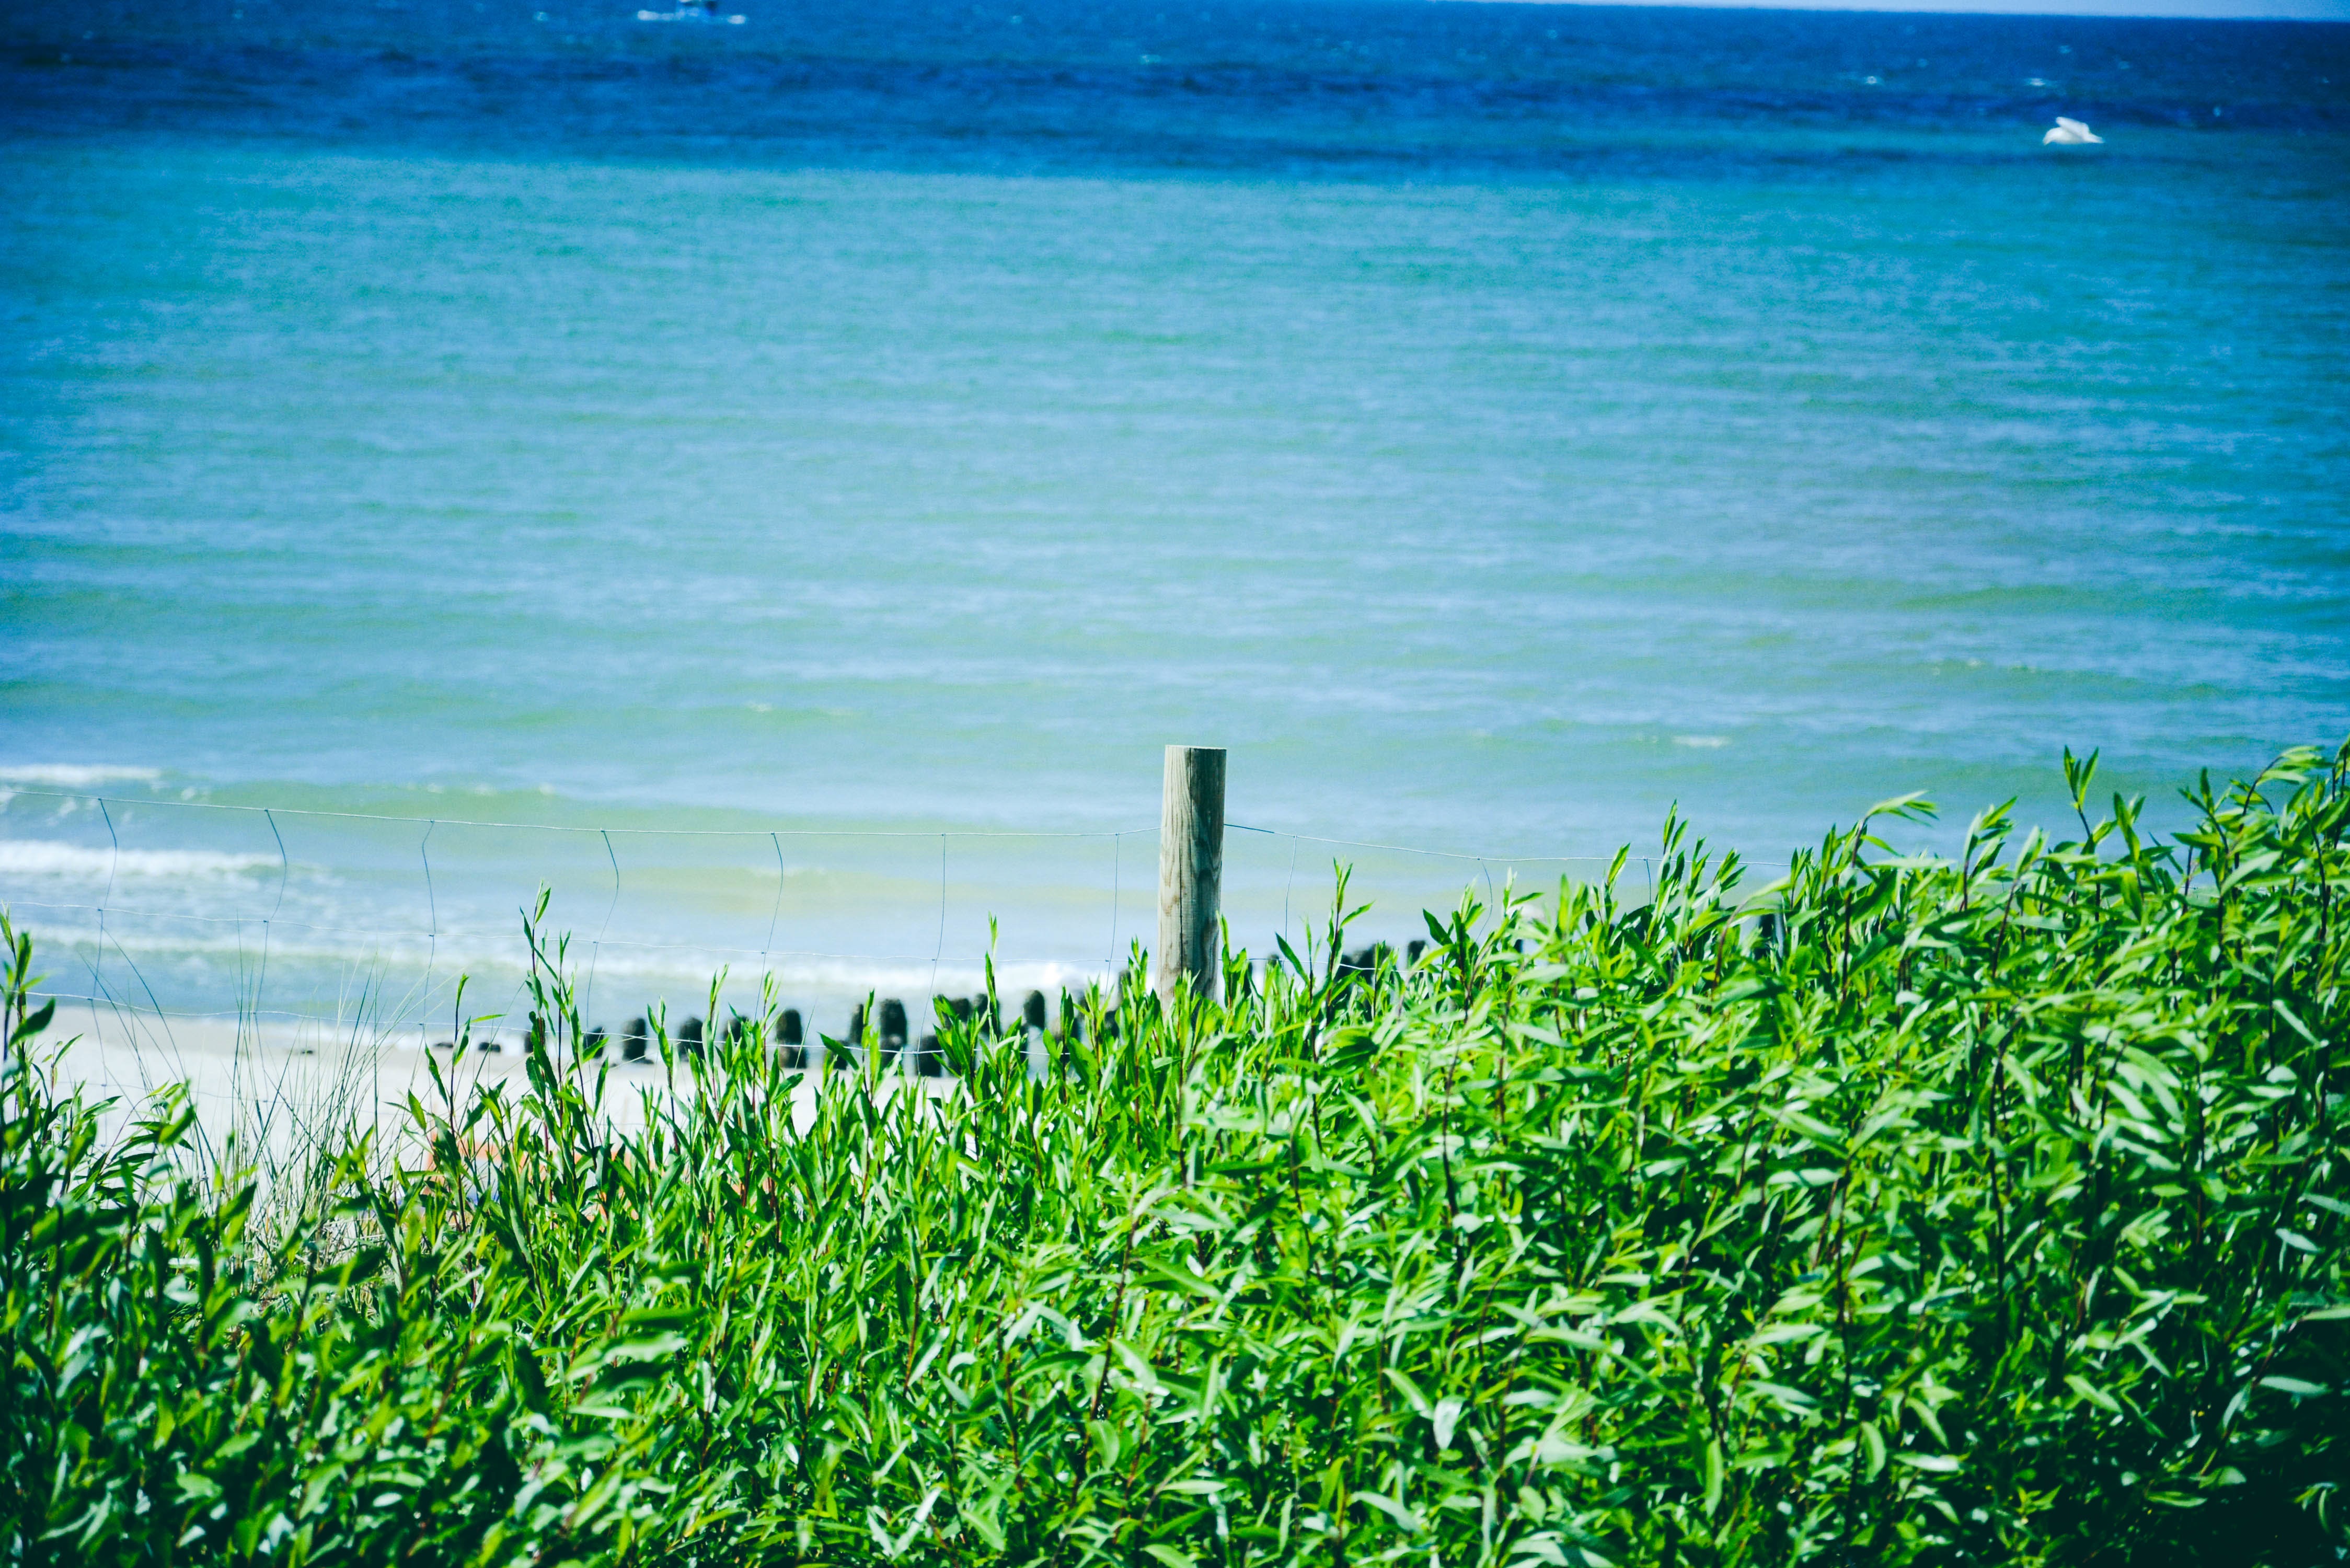
sea, water, grass, ocean, horizon, field, sunlight, morning, green, agriculture, grass family